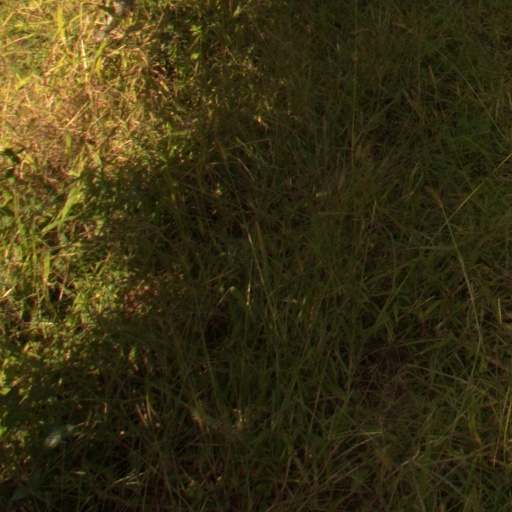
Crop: grape